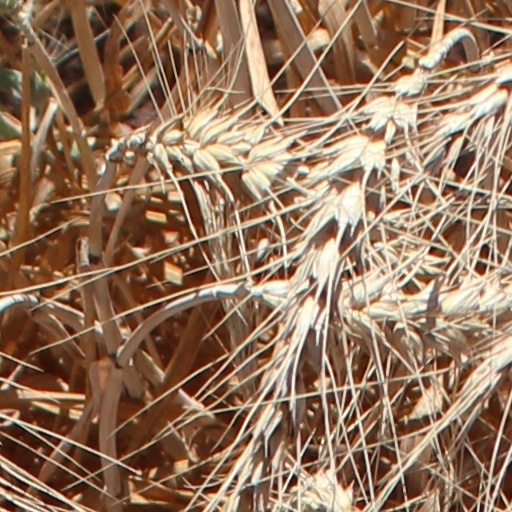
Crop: wheat